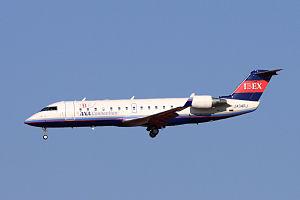
Voici la liste des compagnies aériennes actuellement opérationnelles au Japon.